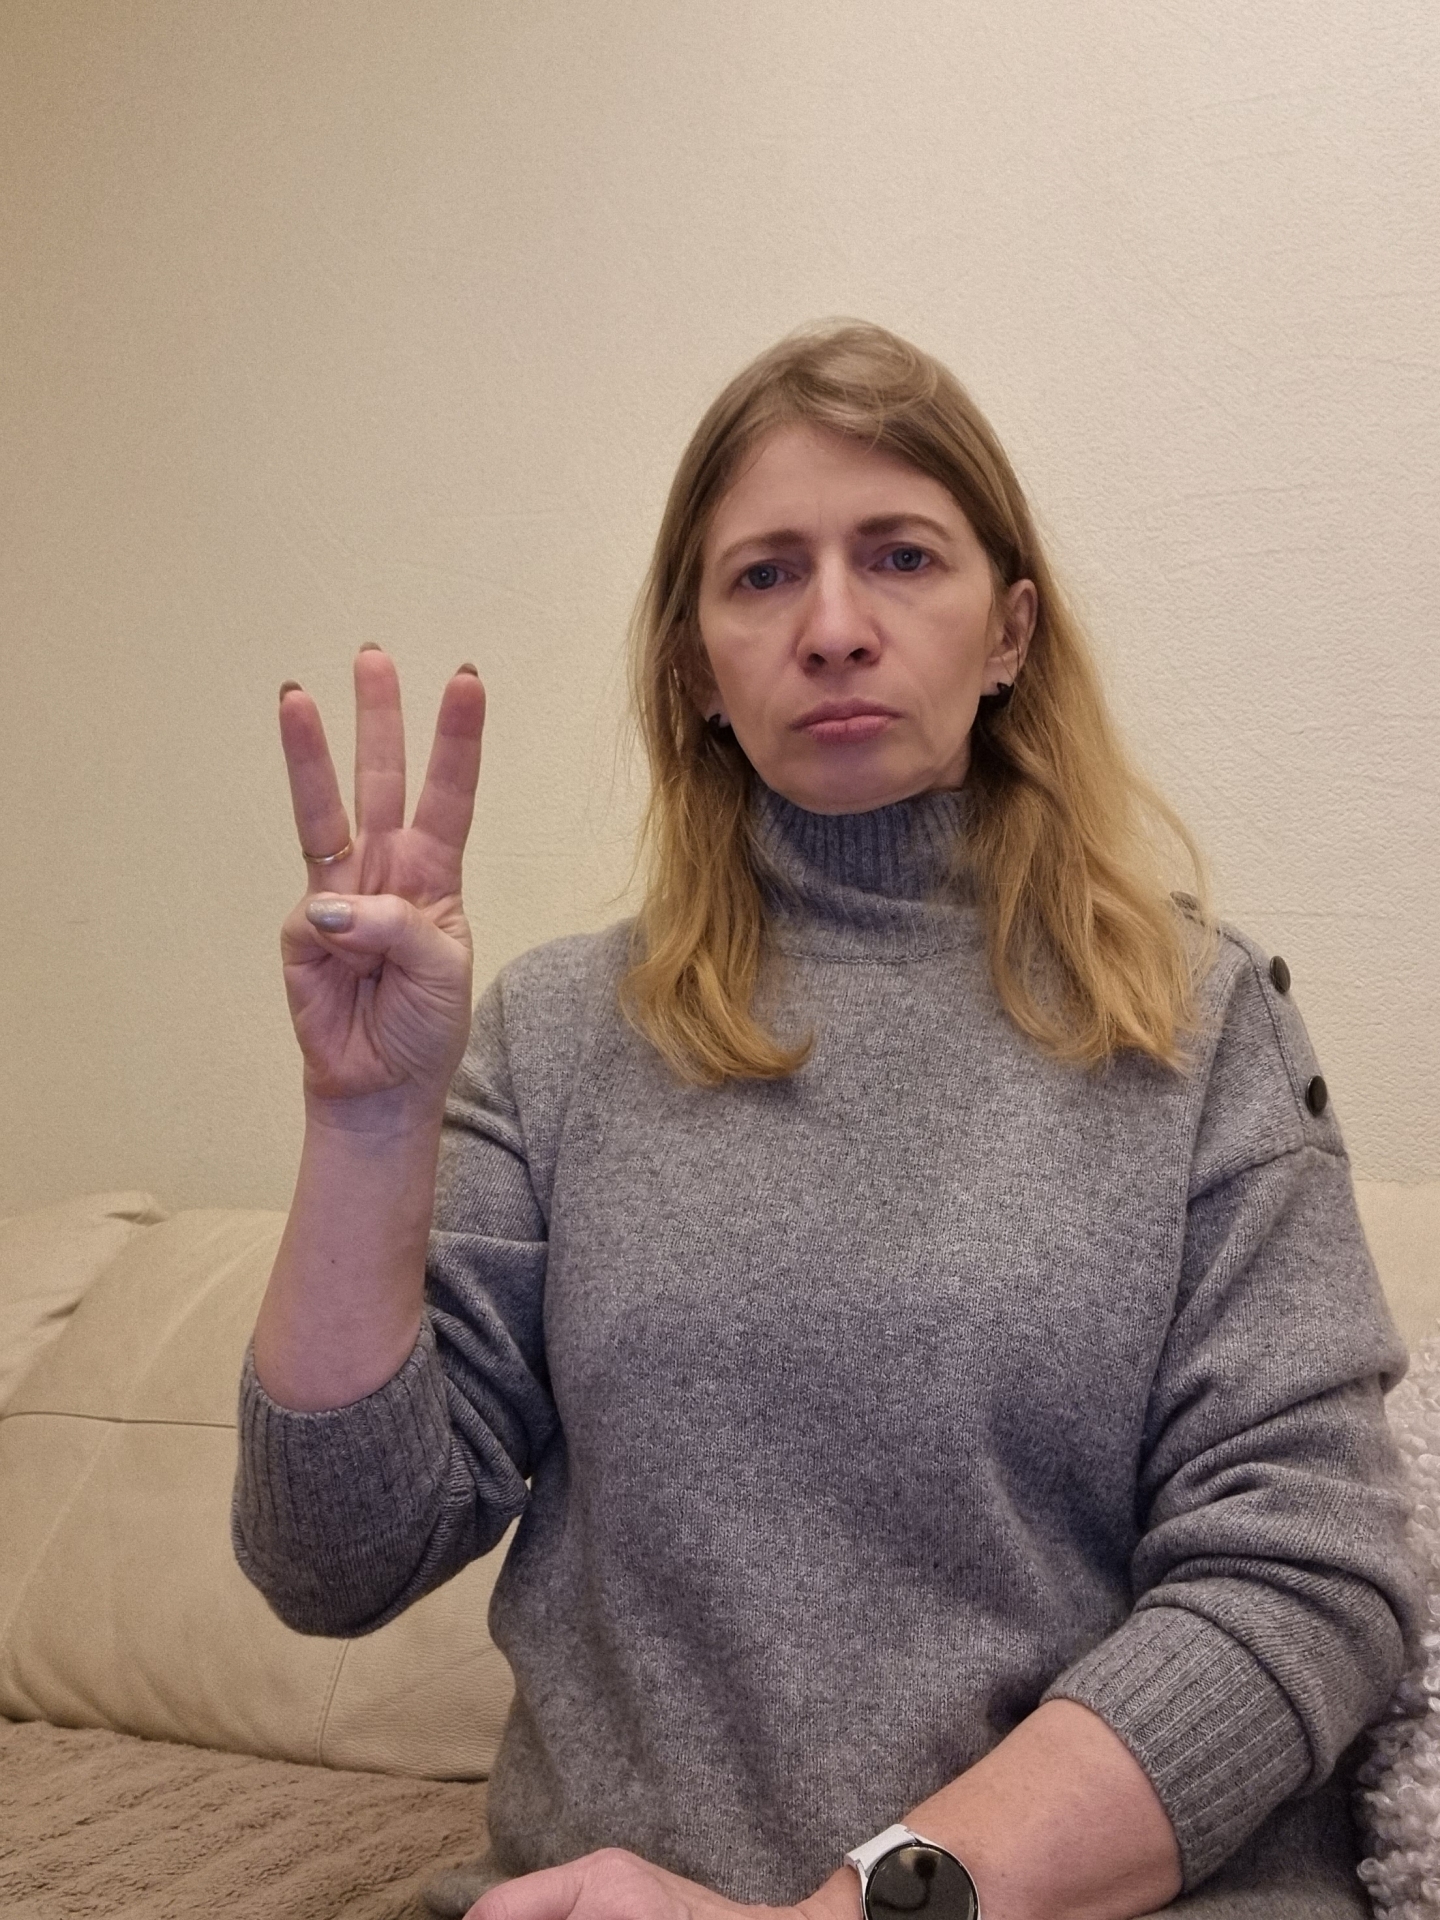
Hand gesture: three